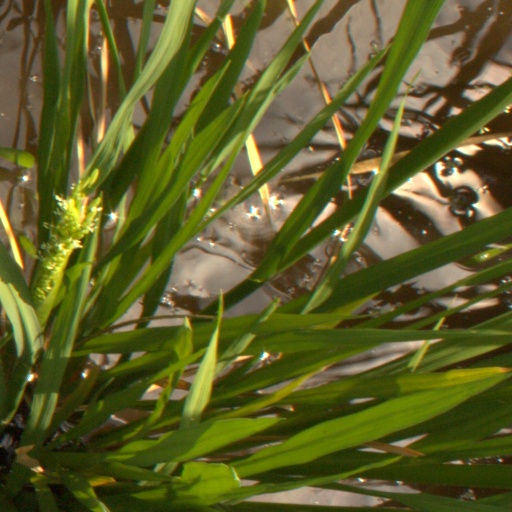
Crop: rice